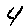
Label: 4